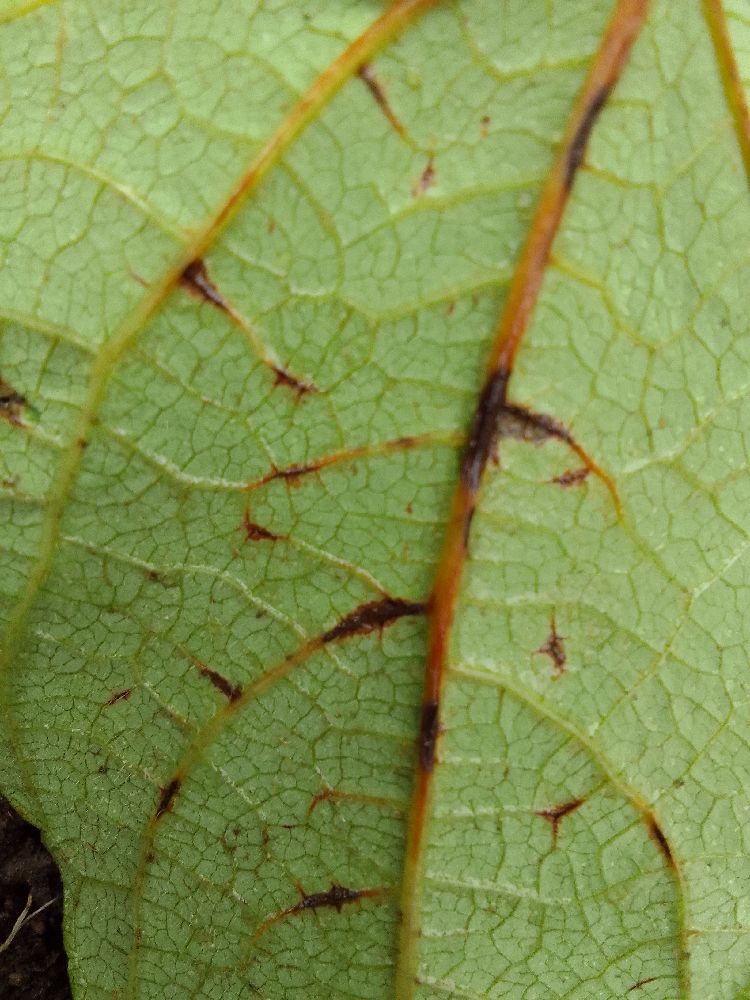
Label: anthracnose